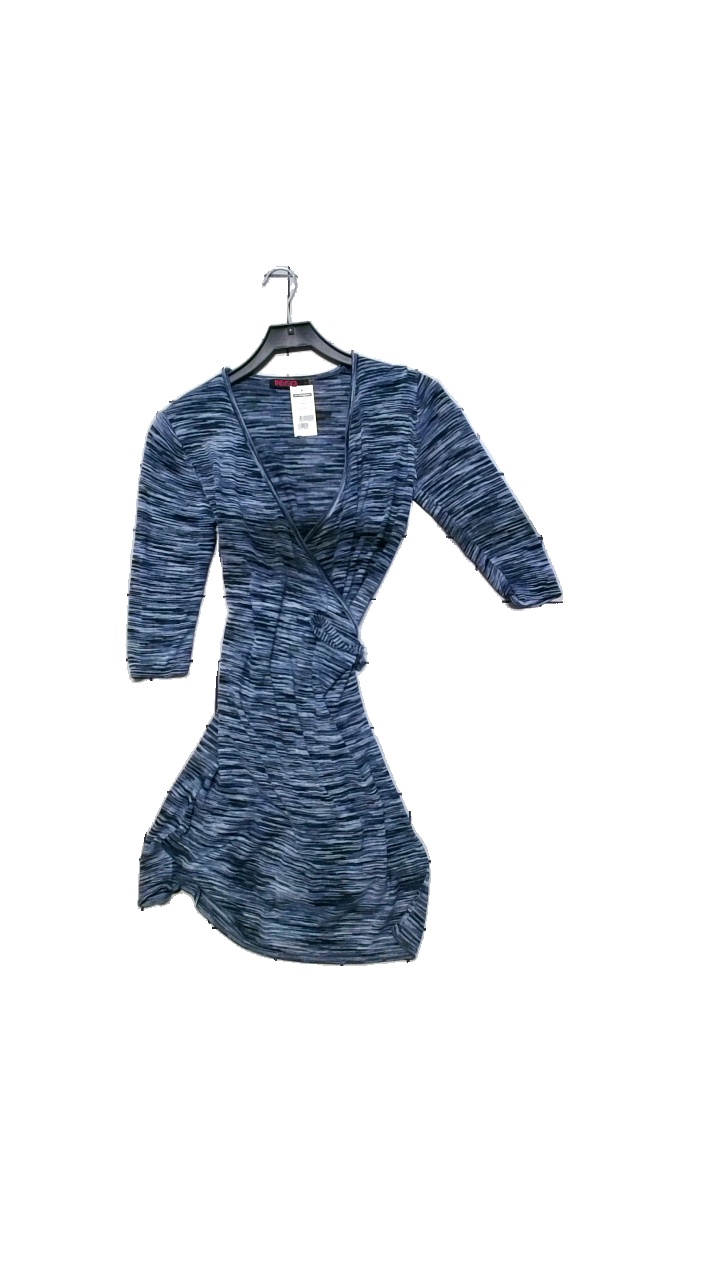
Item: Dress (Ladies)
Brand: Indiska
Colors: Multicolor, Blue, Grey
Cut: Regular, V-collar
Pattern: Striped
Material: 100% viscose
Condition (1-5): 4
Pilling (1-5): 3
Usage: Reuse
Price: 50-100